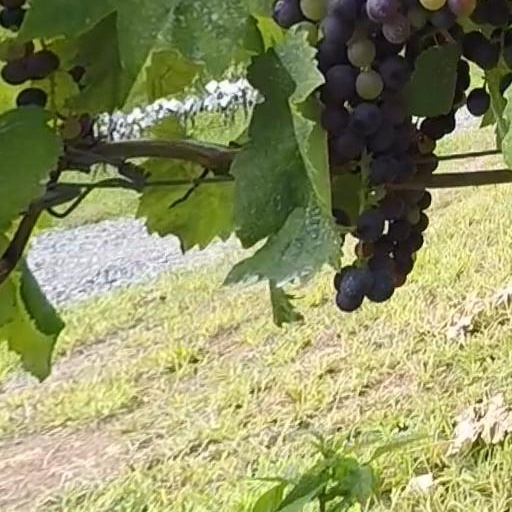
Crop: grape